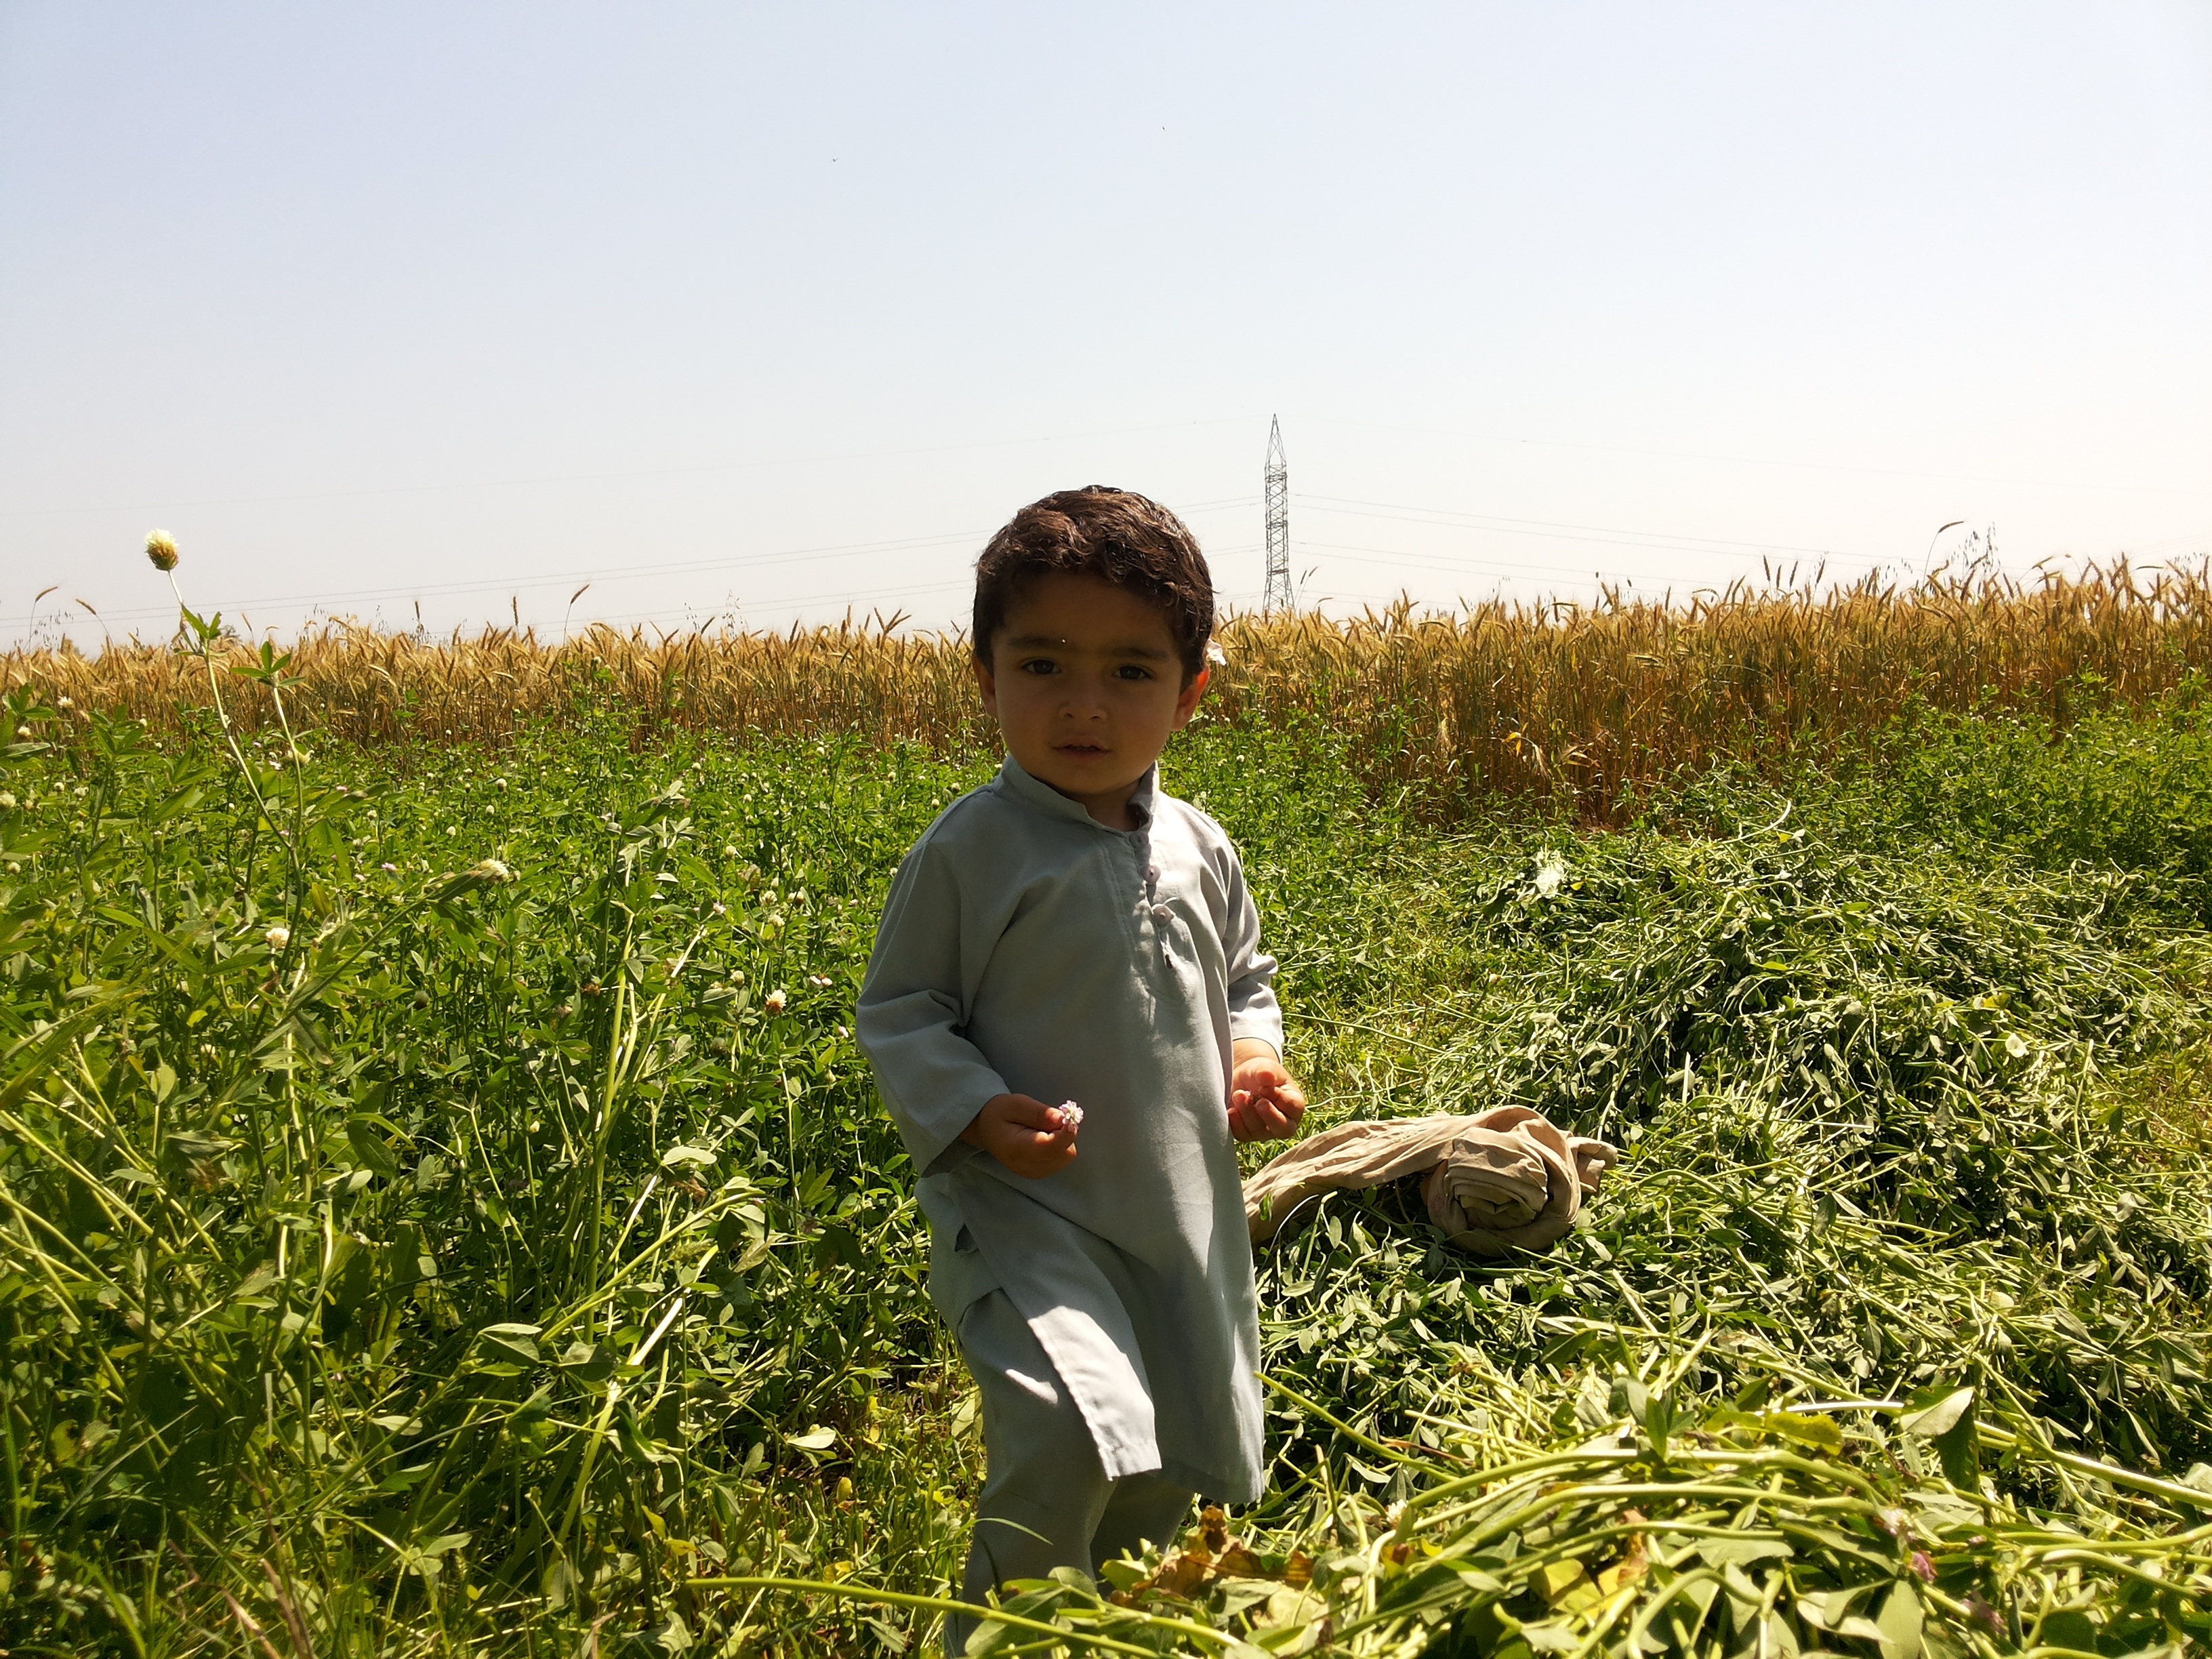
grass, plant, field, farm, meadow, boy, kid, love, food, produce, crop, religion, child, agriculture, childhood, smiling, praying, education, religious, fun, happy, faith, little, plantation, rural area, flowering plant, agronomist, grass family, farmworker